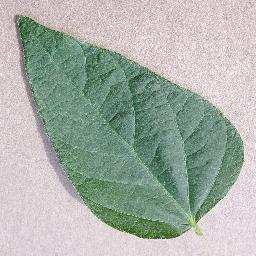
Label: Soybean___healthy